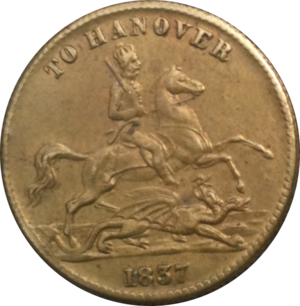
Ernest-Auguste Iᵉʳ, duc de Cumberland et Teviotdale et roi de Hanovre, est né le 5 juin 1771 au palais de Buckingham, à Londres, et mort le 18 novembre 1851 à Hanovre. Membre de la famille royale britannique, Ernest-Auguste Iᵉʳ règne sur le royaume de Hanovre du 20 juin 1837 à sa mort.